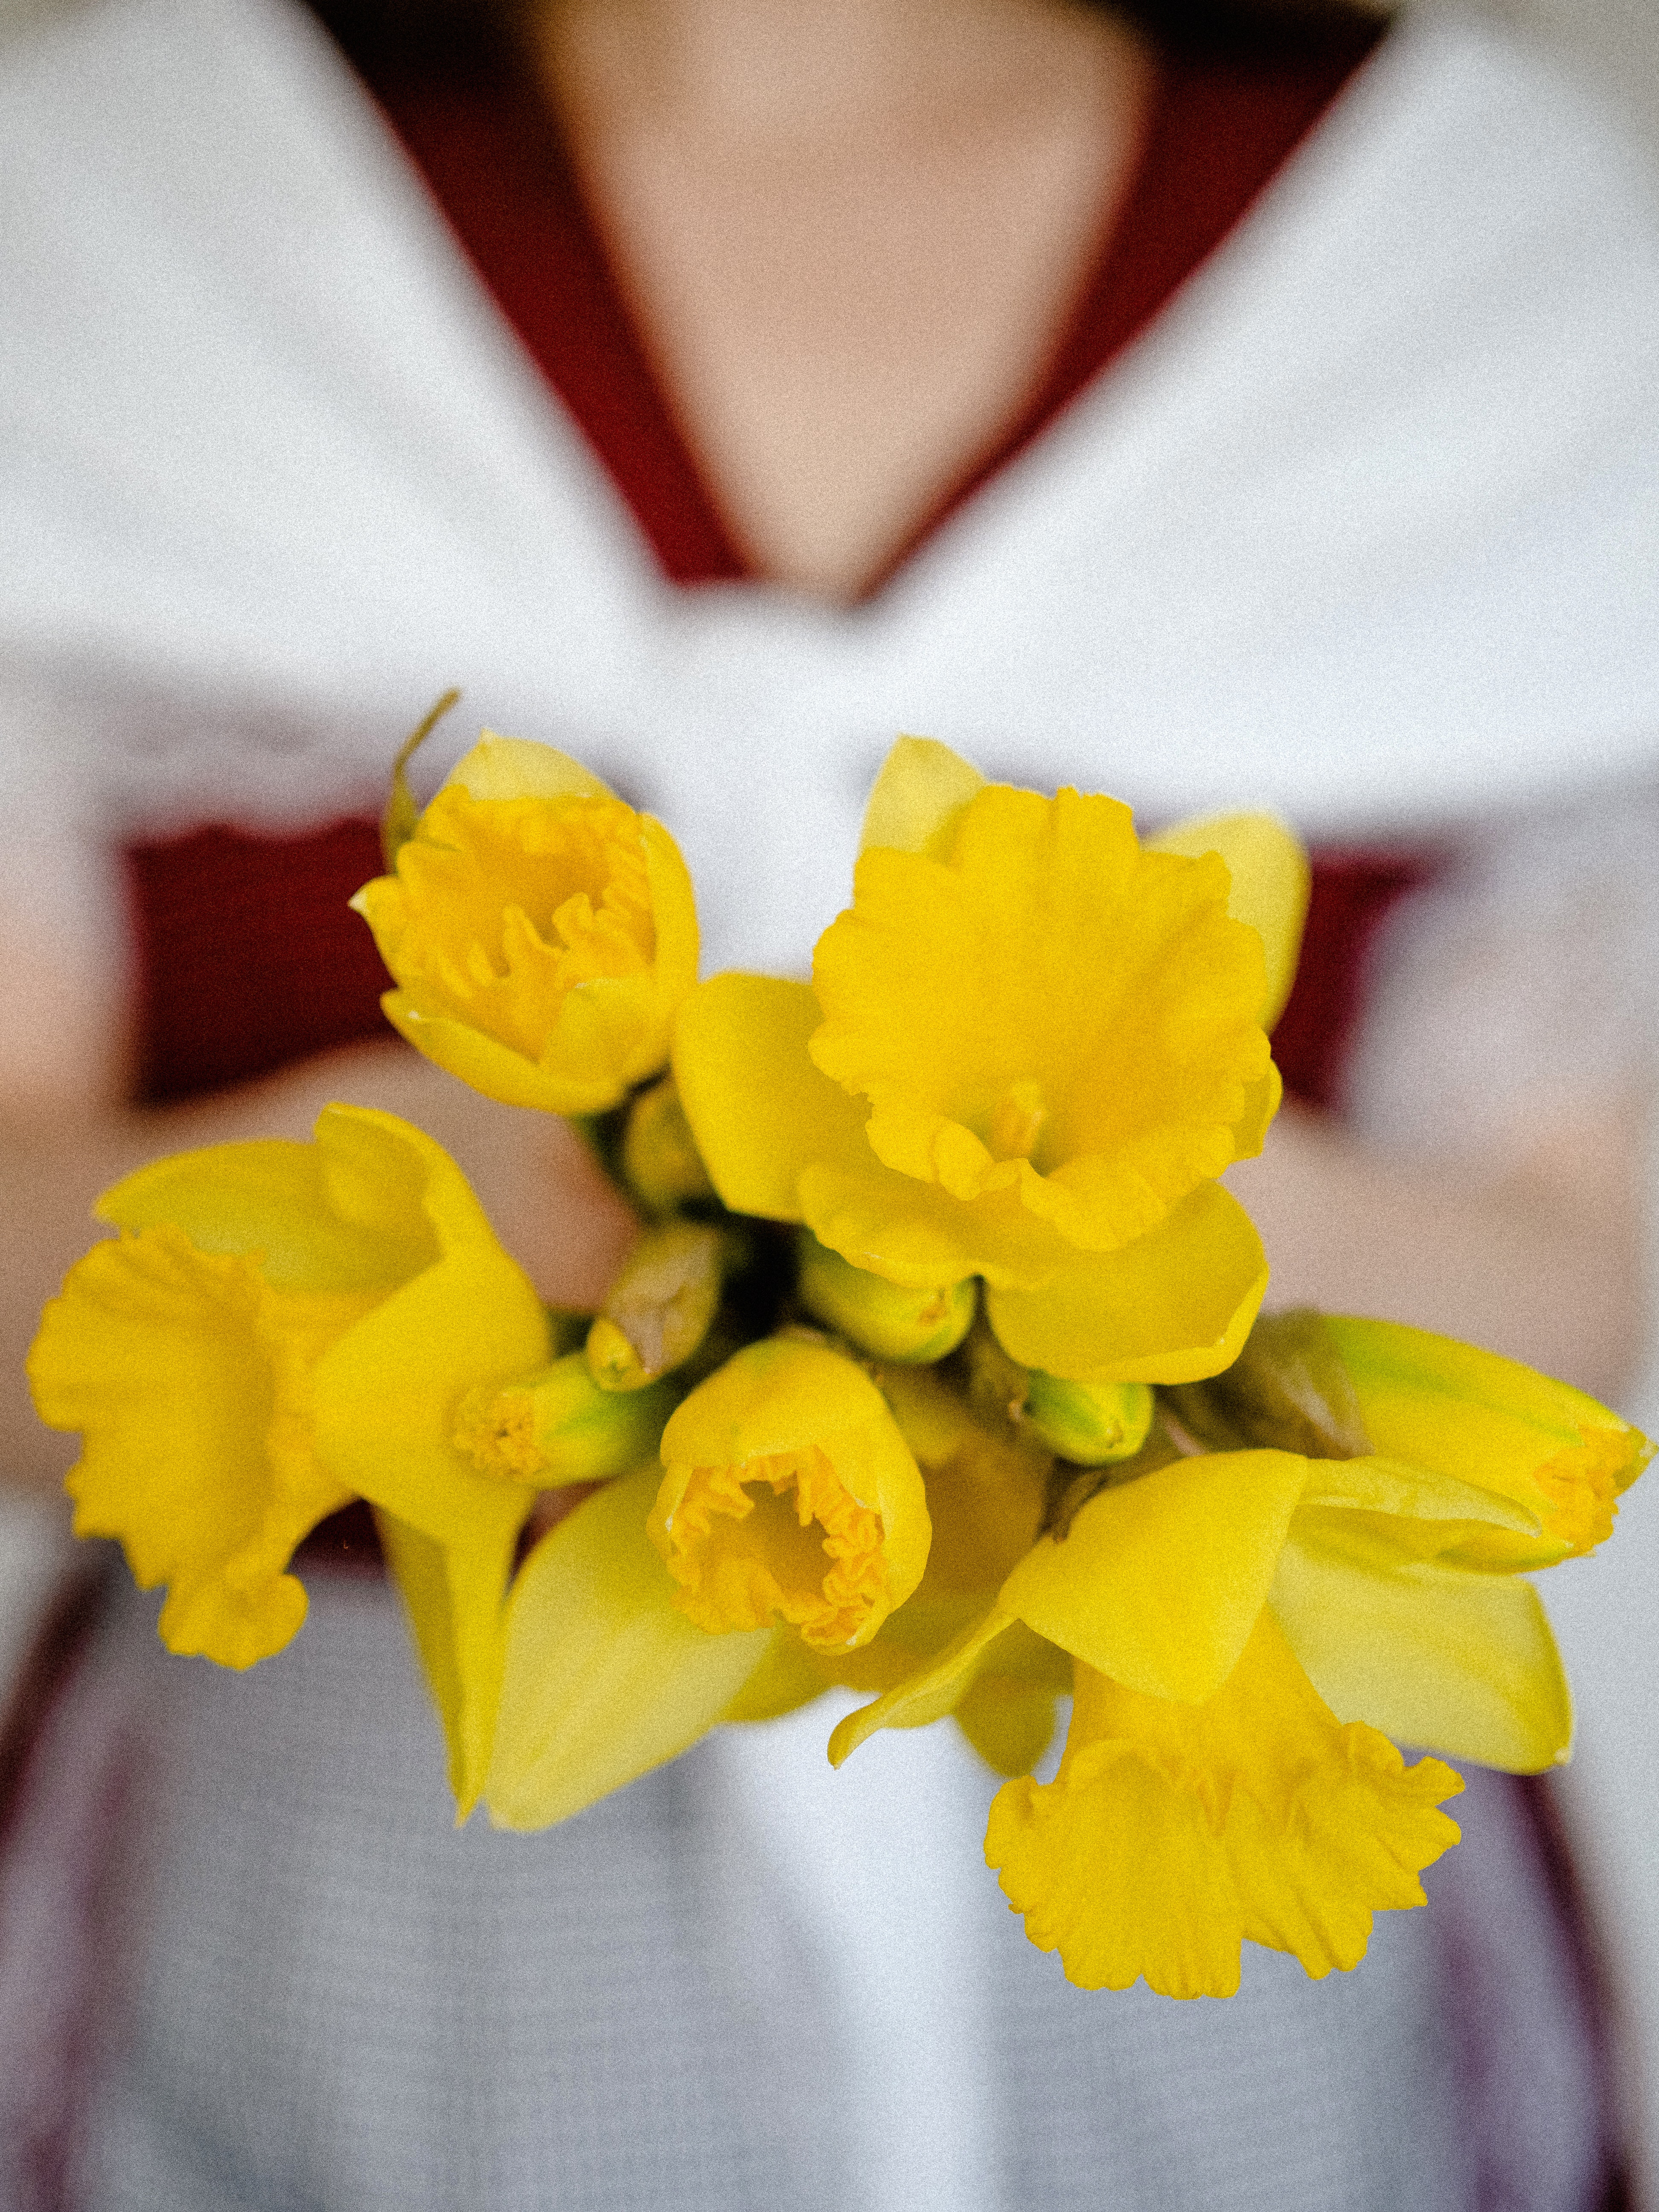
natural, flower, plant, petal, flowering plant, art, cut flowers, close up, narcissus, floristry, wildflower, event, floral design, Pedicel, pollen, flower arranging, plant stem, still life photography, wood, artificial flower, still life, bouquet, amaryllis family